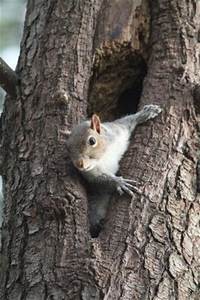
Label: scoiattolo